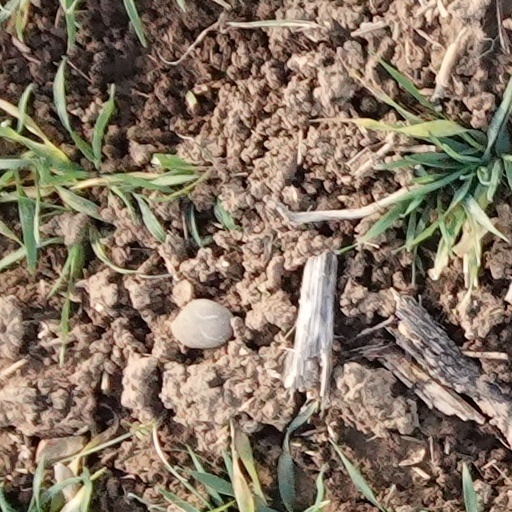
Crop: wheat